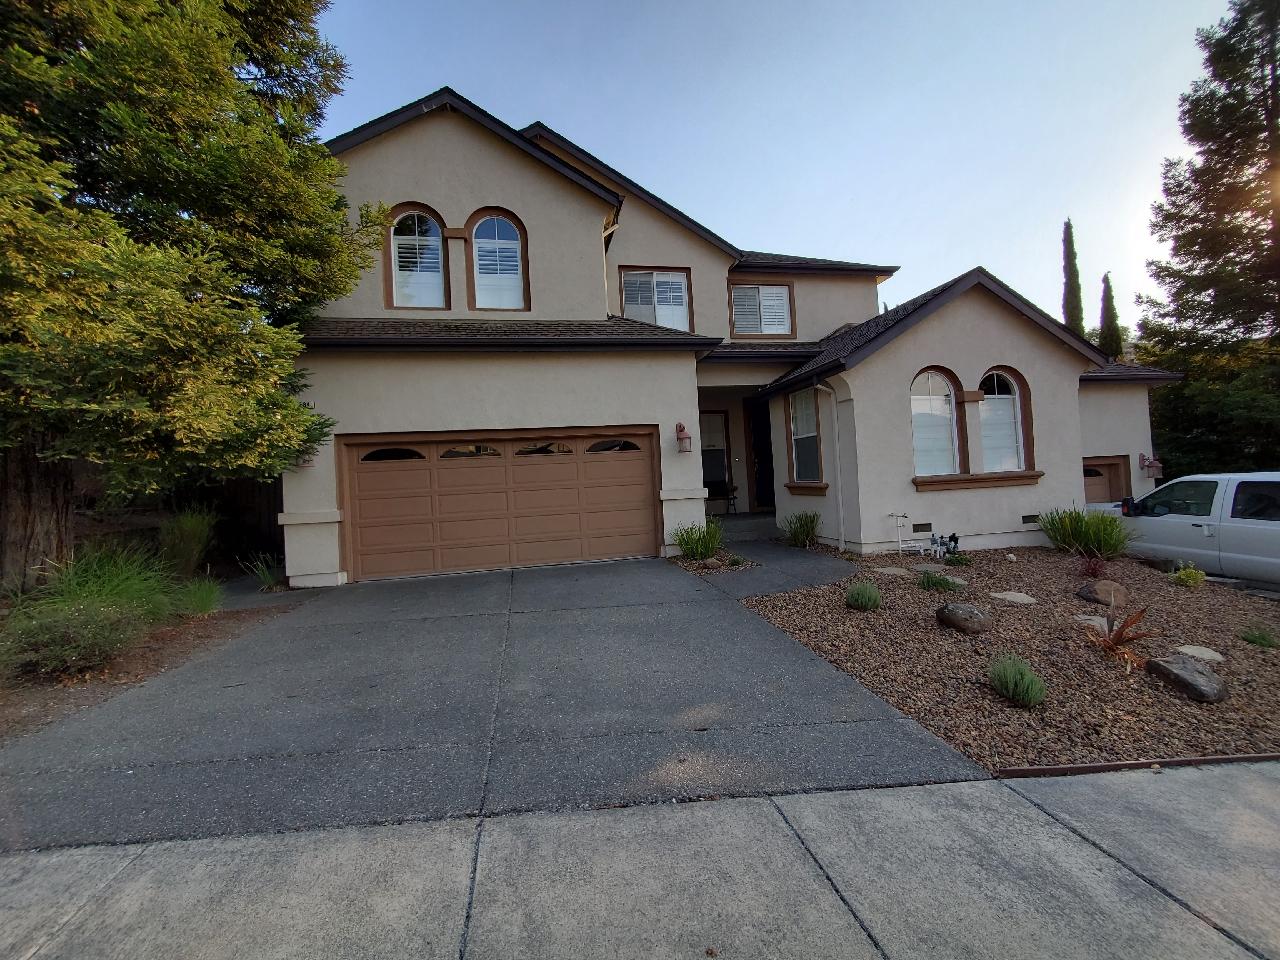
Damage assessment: no_damage